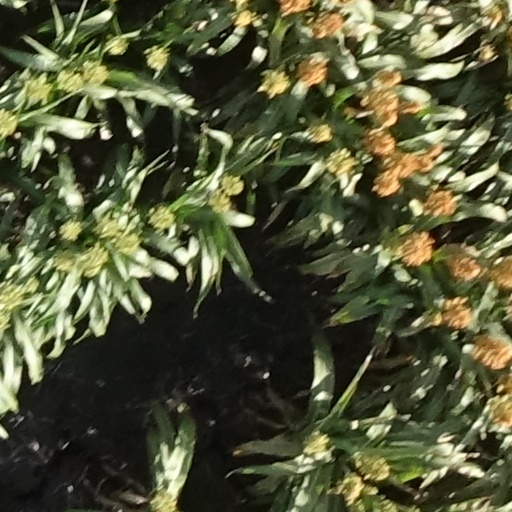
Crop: sorghum